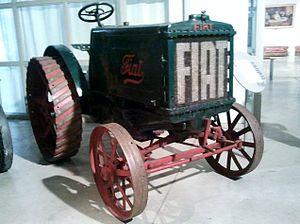
Le Fiat 702 est le premier modèle de tracteur agricole construit par Fiat Trattori.
Fiat Trattori est une société du groupe Fiat, créée le 11 juillet 1899 à Turin par Giovanni Agnelli. Fiat Trattori était spécialiste du matériel agricole et un grand constructeur de tracteurs, mais a désormais fusionné avec New Holland pour former le groupe CNH Global dont Fiat est le propriétaire.